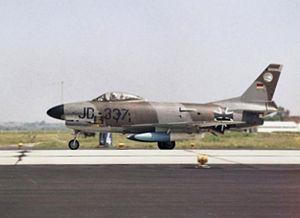
Le North American F-86D Sabre, parfois également désigné « Sabre Dog » ou « Dog Sabre », était un intercepteur tous-temps transsonique américain conçu par le constructeur North American Aviation.